Novera Ahmed

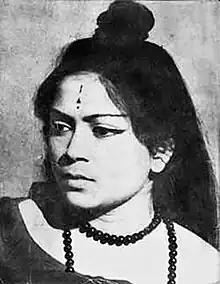
Novera Ahmed

Novera Ahmed (29 March 1939 – 6 May 2015) was a Bangladeshi modern sculptor. She was awarded the Ekushey Padak medal by the government of Bangladesh in 1997 and Independence Award in 2025. Artist Zainul Abedin described her work saying "What Novera is doing now will take us a long time to understand – she is that kind of an artist."